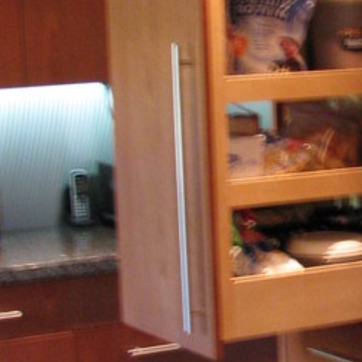
Material: metal